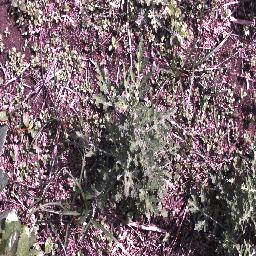
Label: parthenium